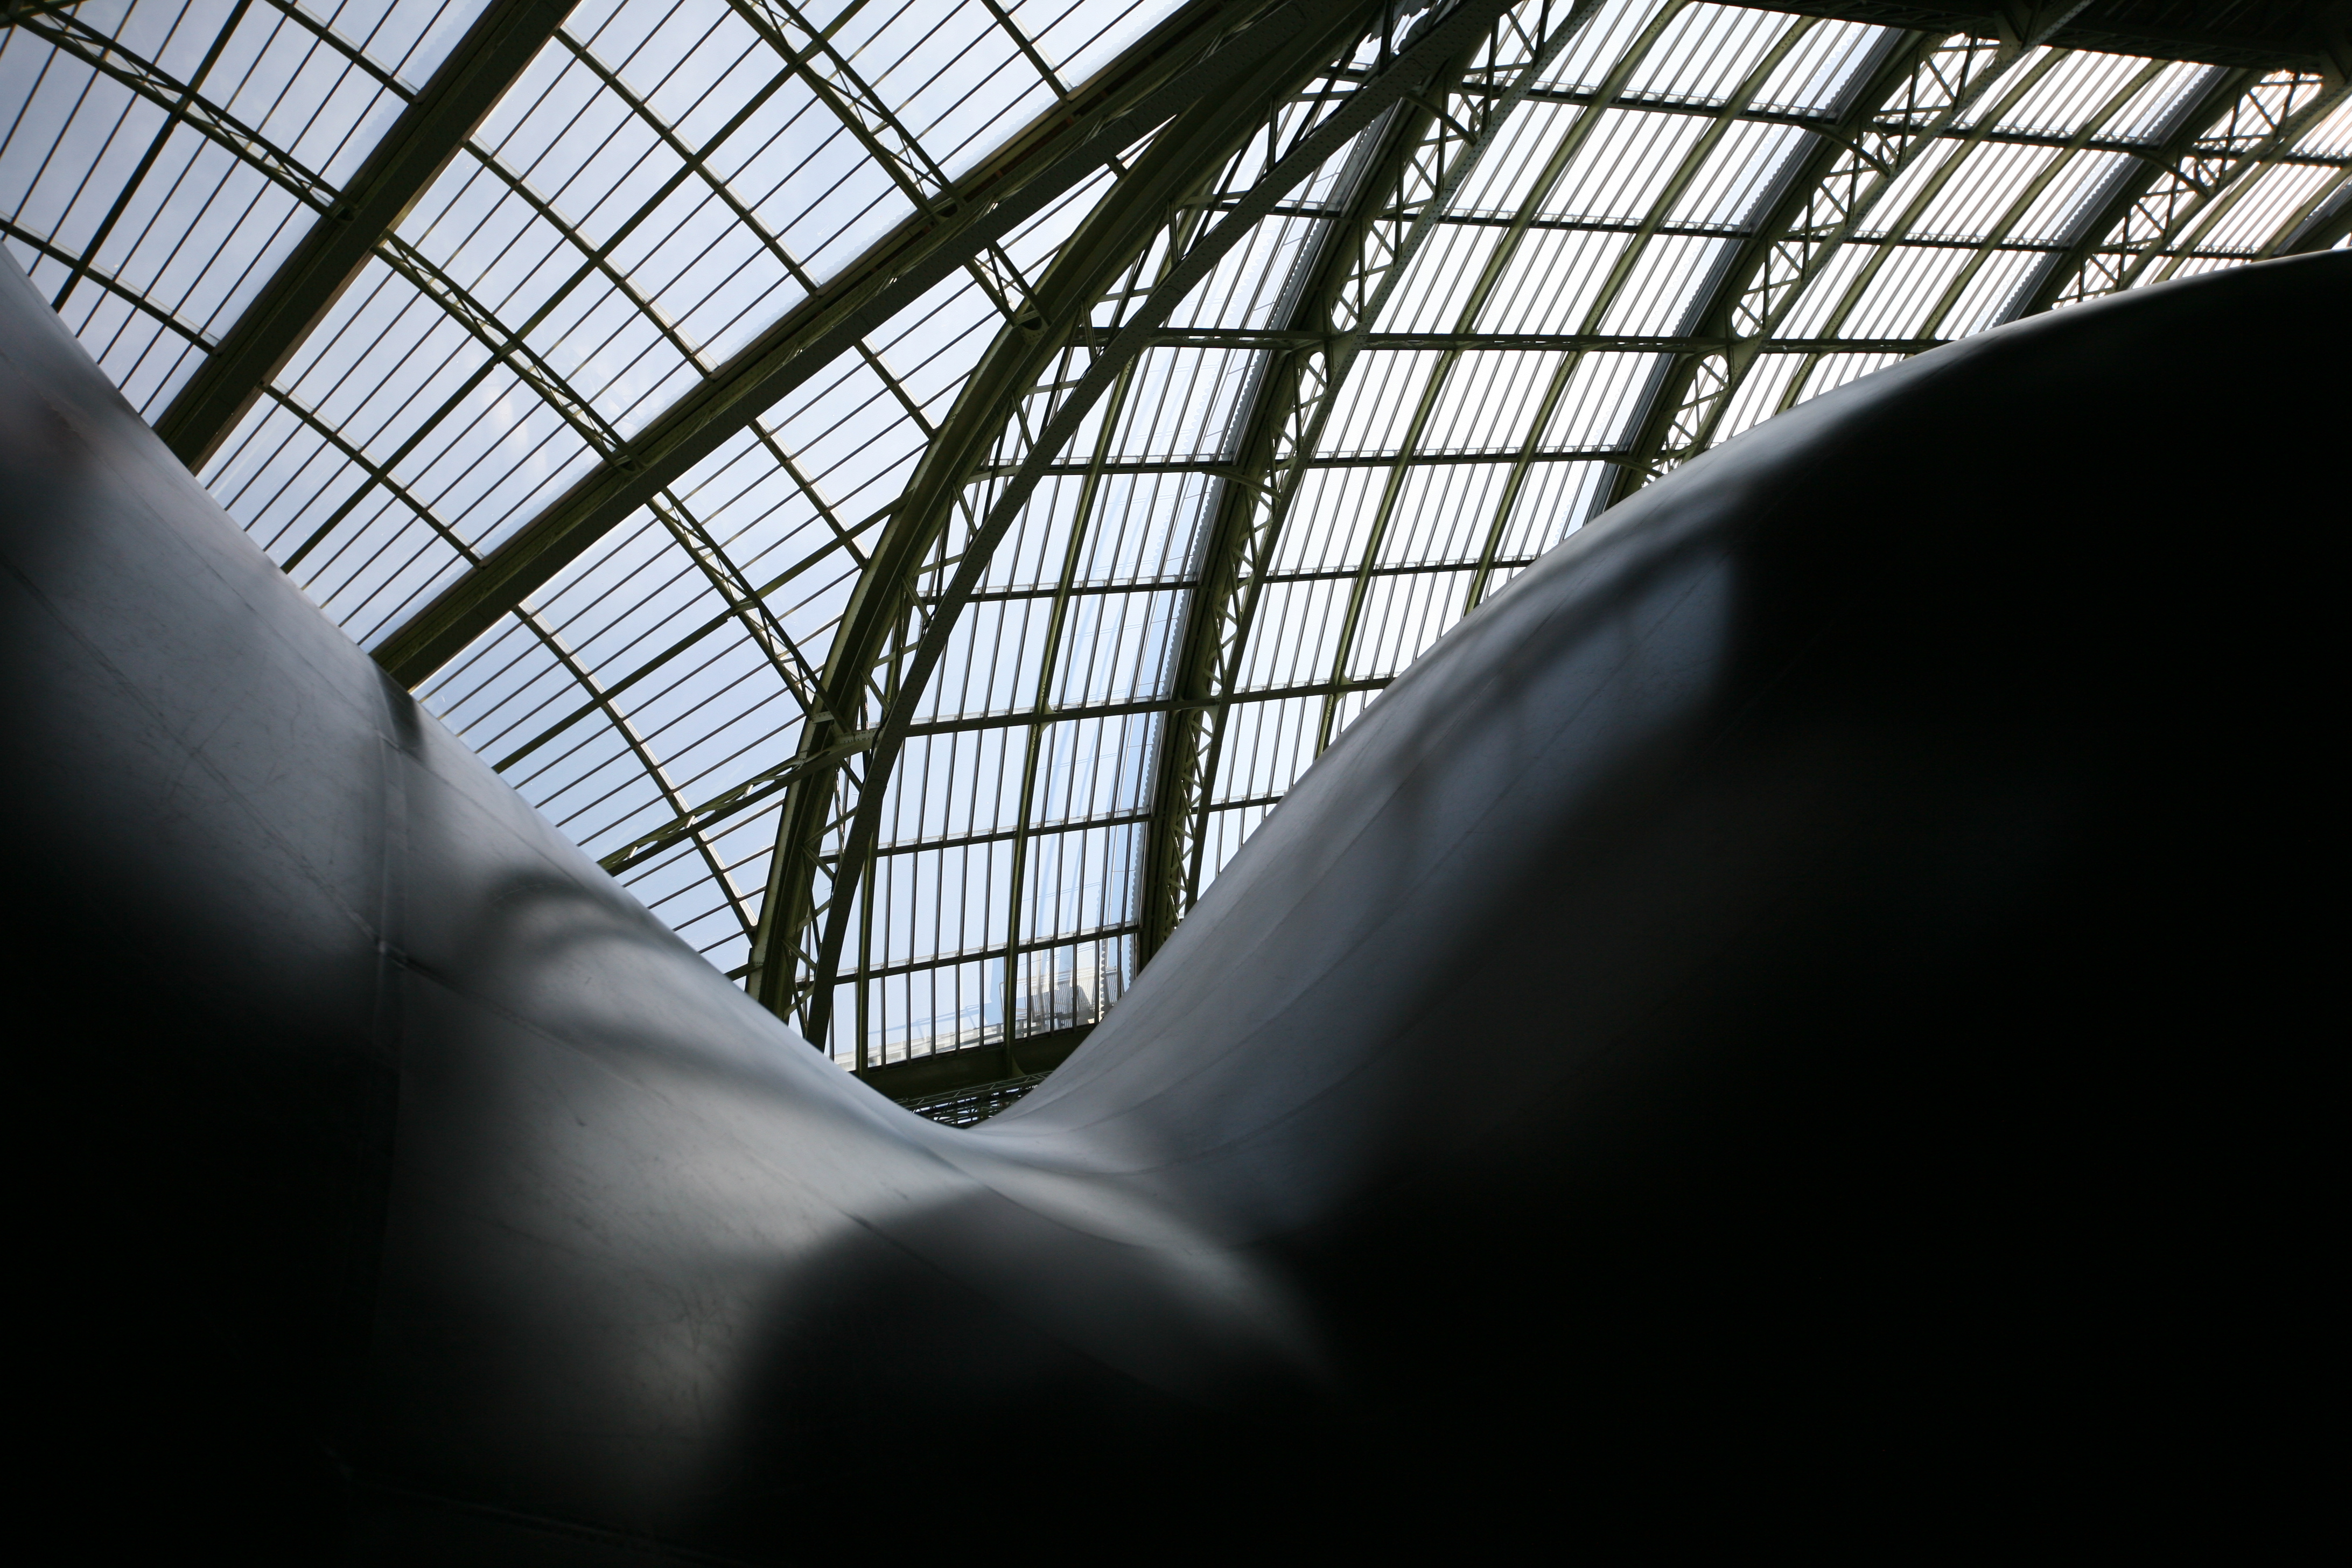
light, black and white, white, sunlight, paris, line, reflection, color, shadow, darkness, blue, black, monochrome, artwork, close up, sculpture, art, exposition, symmetry, exhibition, shape, anishkapoor, contemporaryart, leviathan, grandpalais, monumenta, monochrome photography